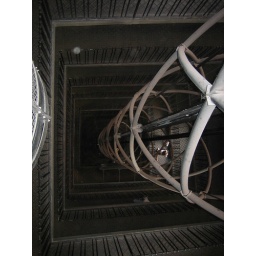
Interesting elevator shaft in the clock tower